Venchan Bluff

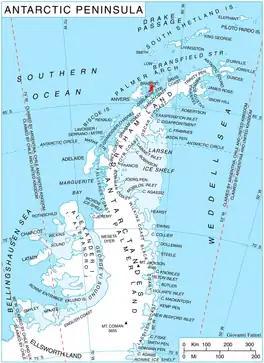
Location of Brabant Island in the Antarctic Peninsula region.

Venchan Bluff is the mostly ice-covered bluff rising to 1283 m at the end of a side ridge extending towards Lanusse Bay from Mount Parry in Stribog Mountains on Brabant Island in the Palmer Archipelago, Antarctica. It has steep and partly ice-free southwest, northwest and northeast slopes, and surmounts Djerassi Glacier to the north.